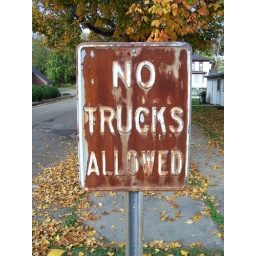
A rusty sign reading &amp;quot;No Trucks Allowed&amp;quot;, located in Malvern, Ohio.